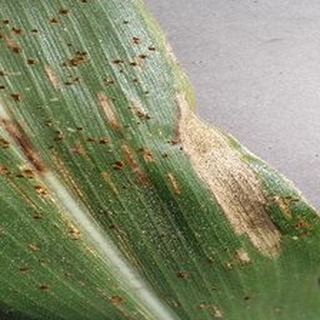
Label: corn_gray_leaf_spot